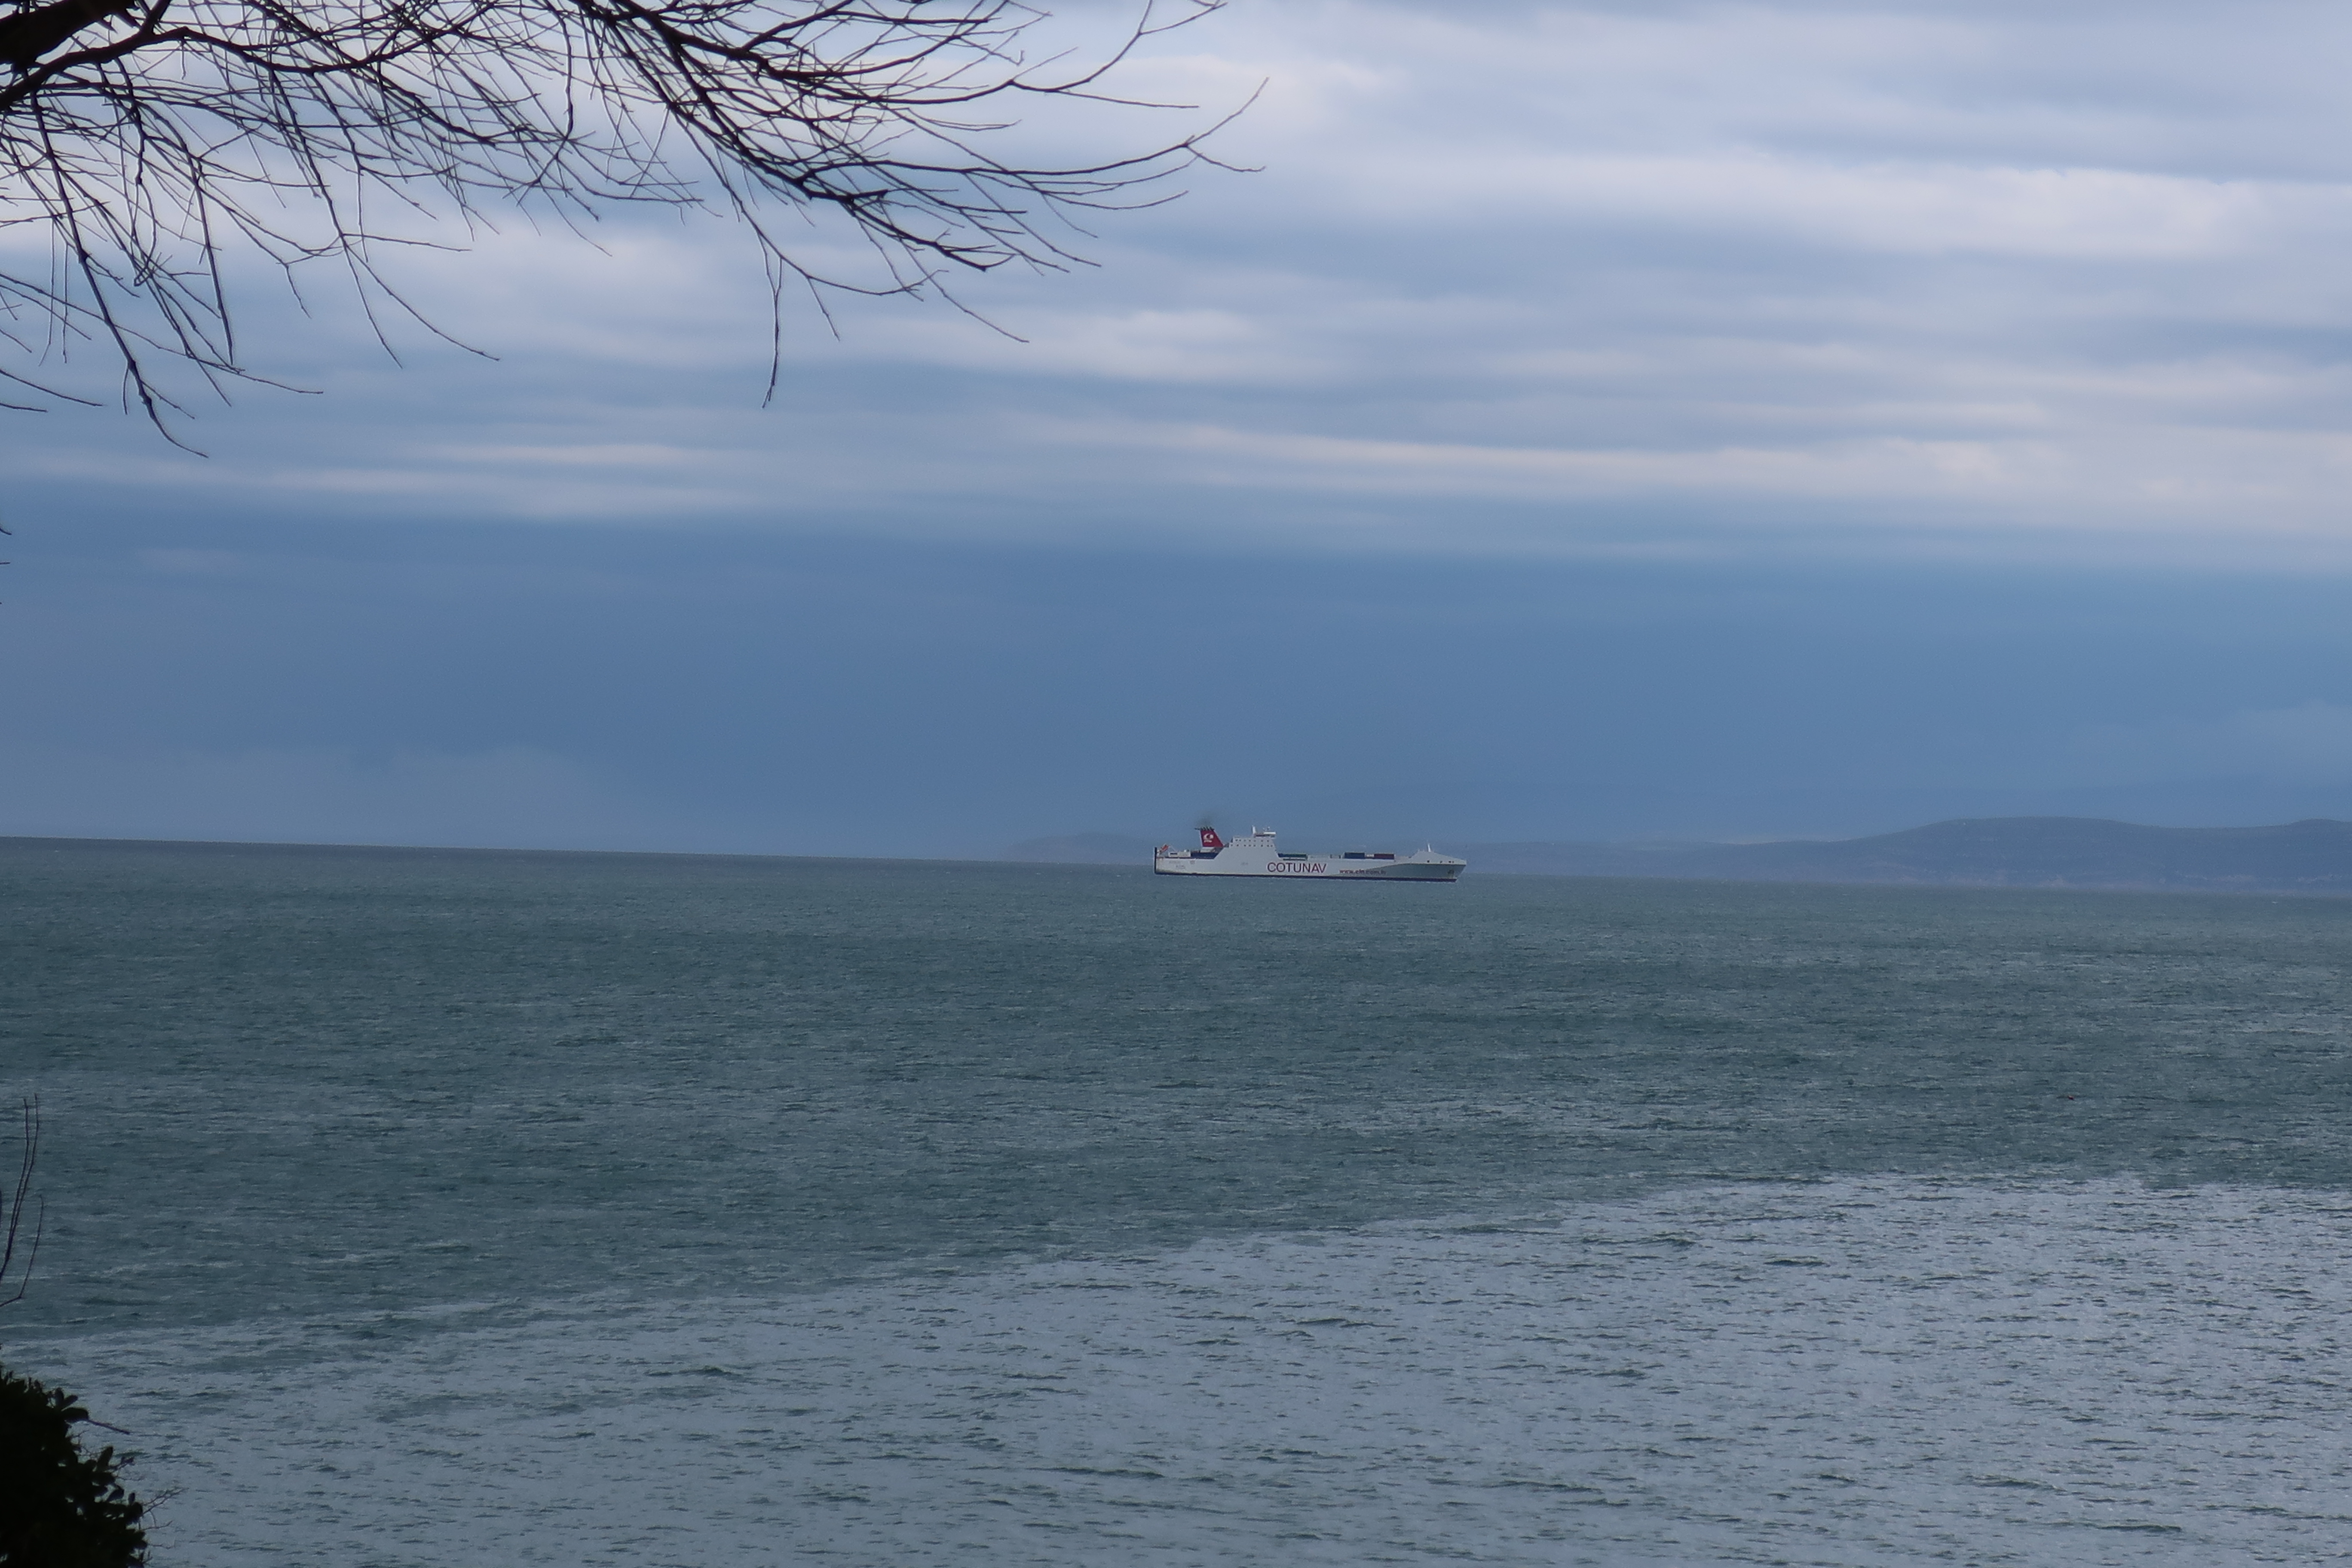
beach, sea, coast, water, ocean, horizon, sky, calm, waterway, sound, cloud, vehicle, coastal and oceanic landforms, boat, watercraft, channel